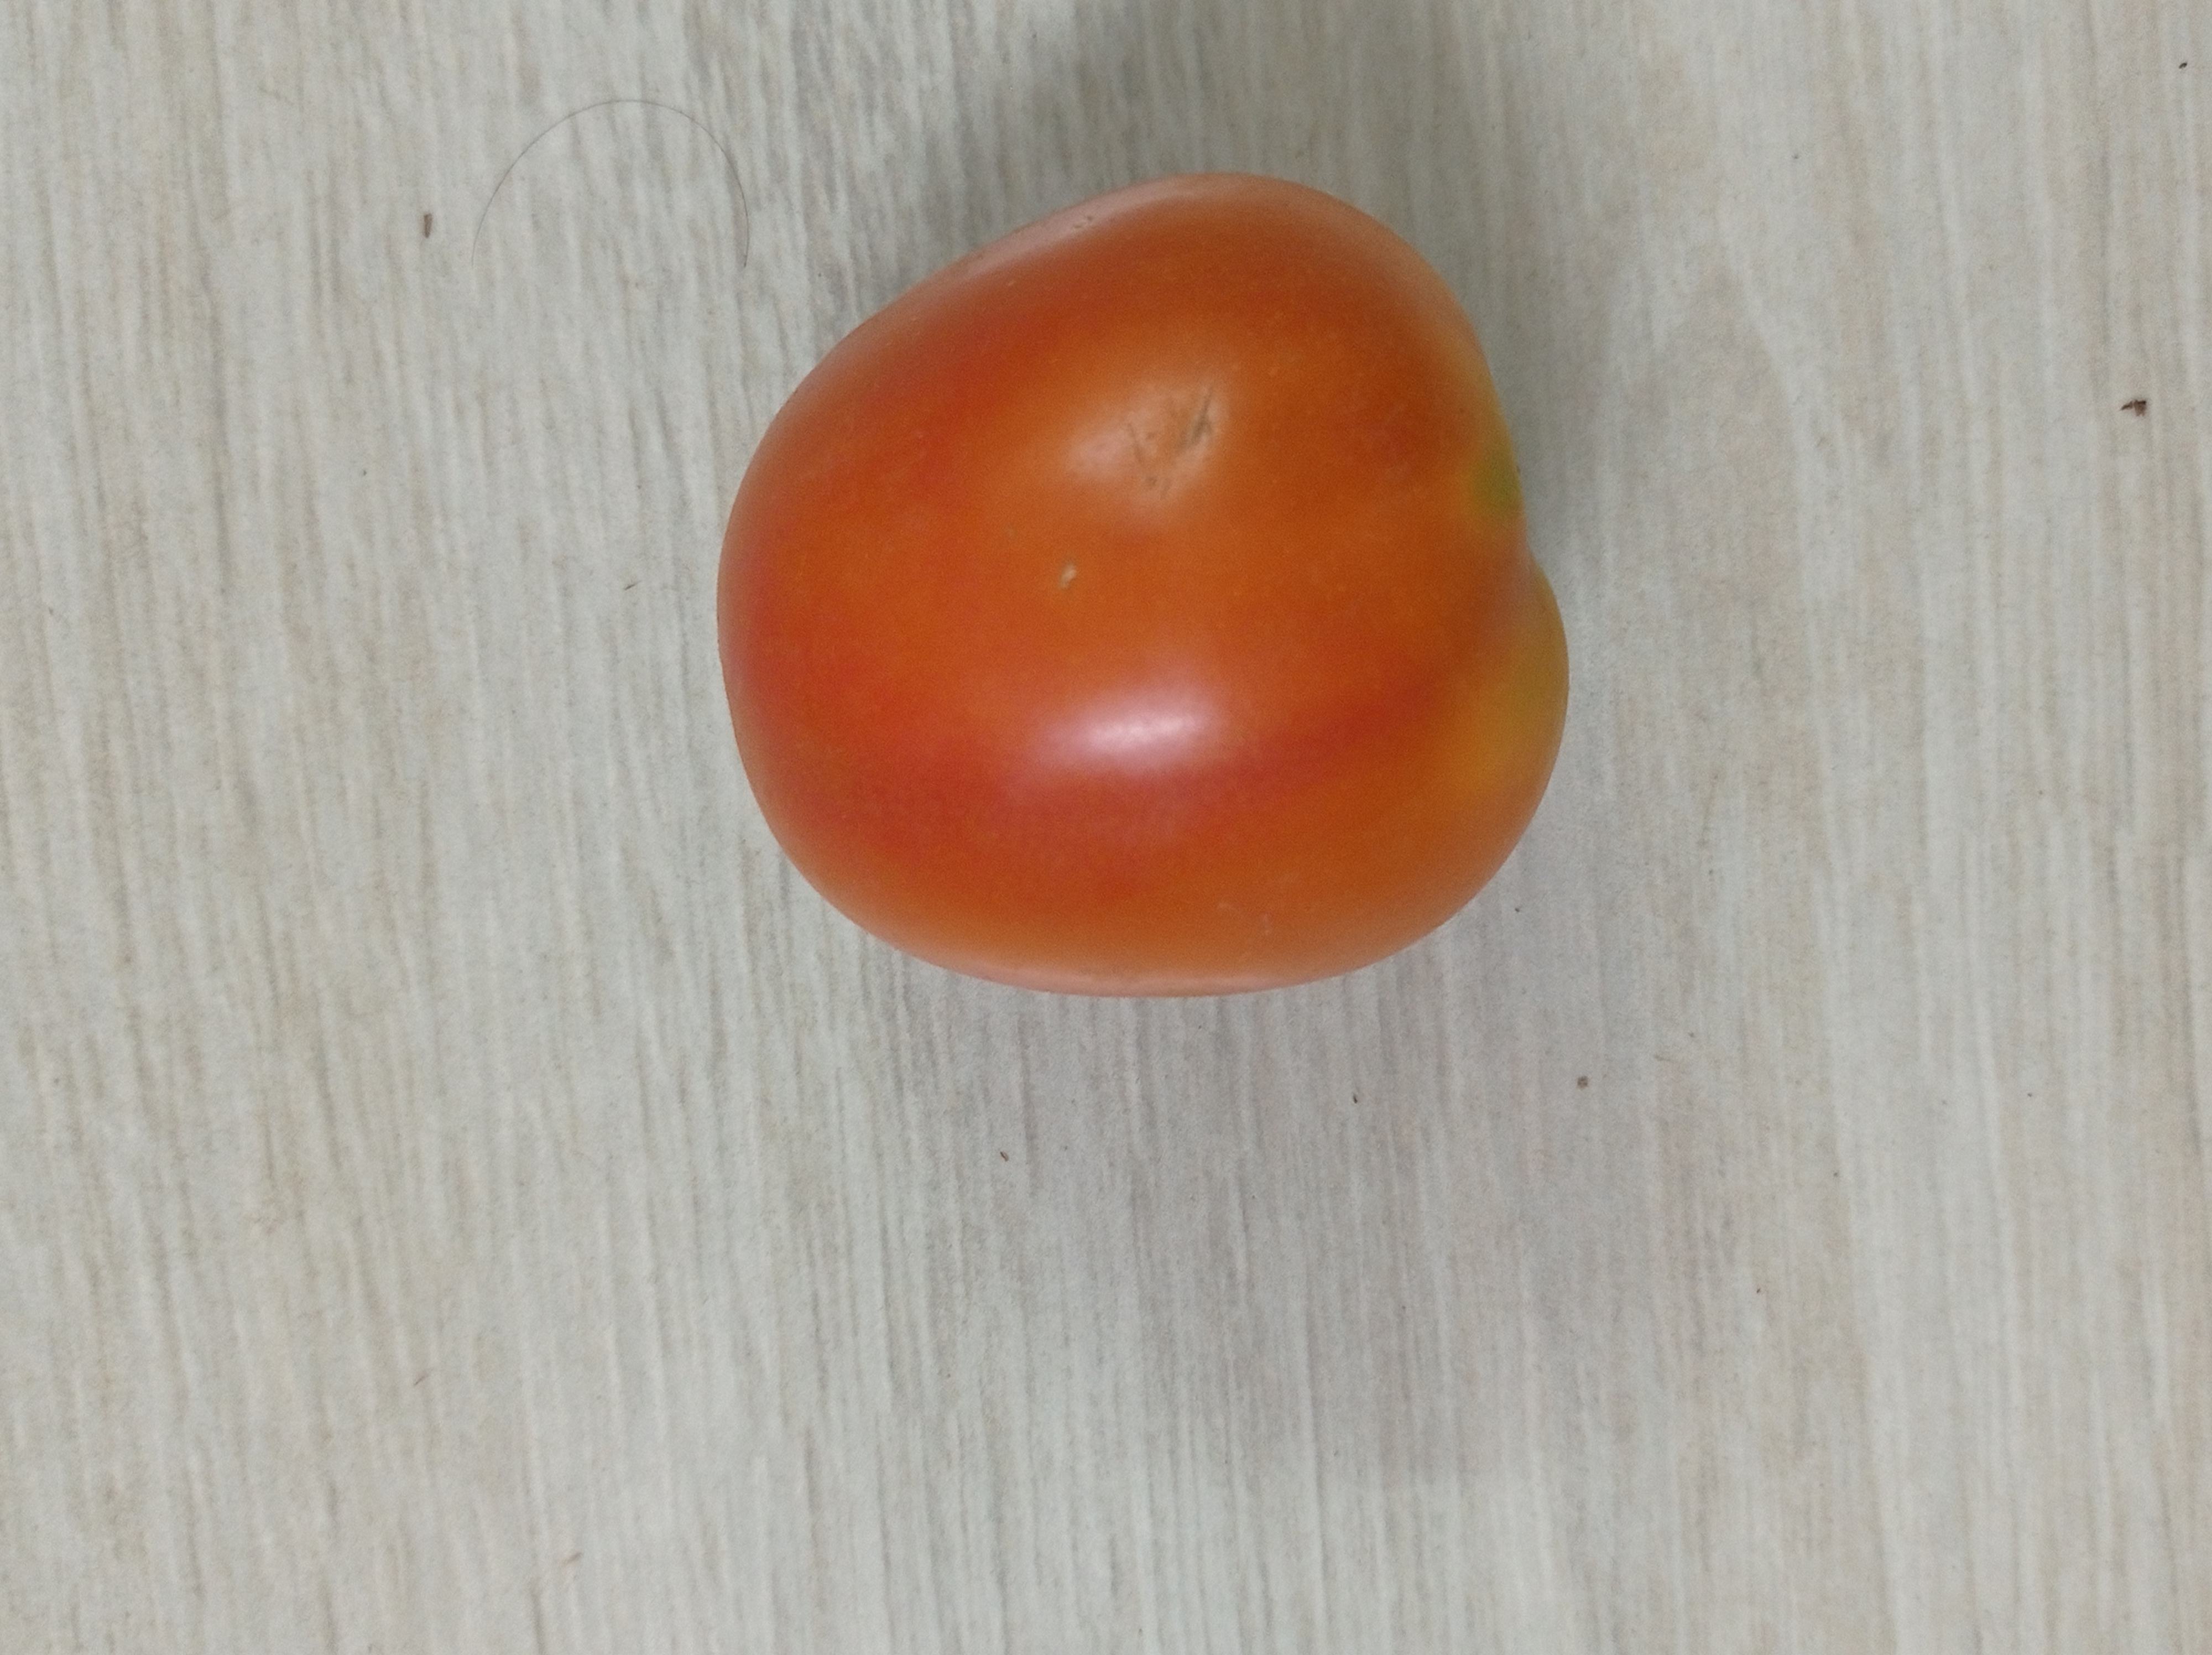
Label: Fresh